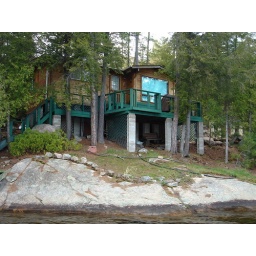
Jeff's place is on a rock face hidden by trees......